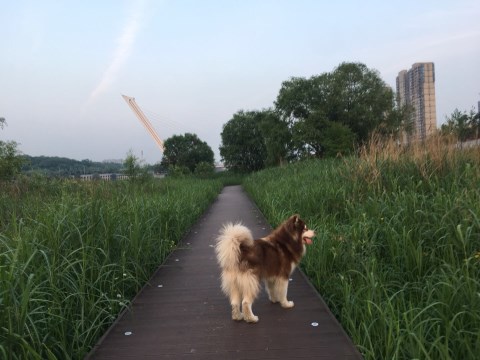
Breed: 1324-n000004-malamute